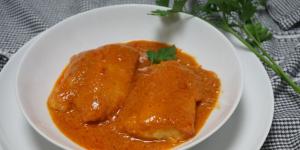
bacalao en salsa vizcaina